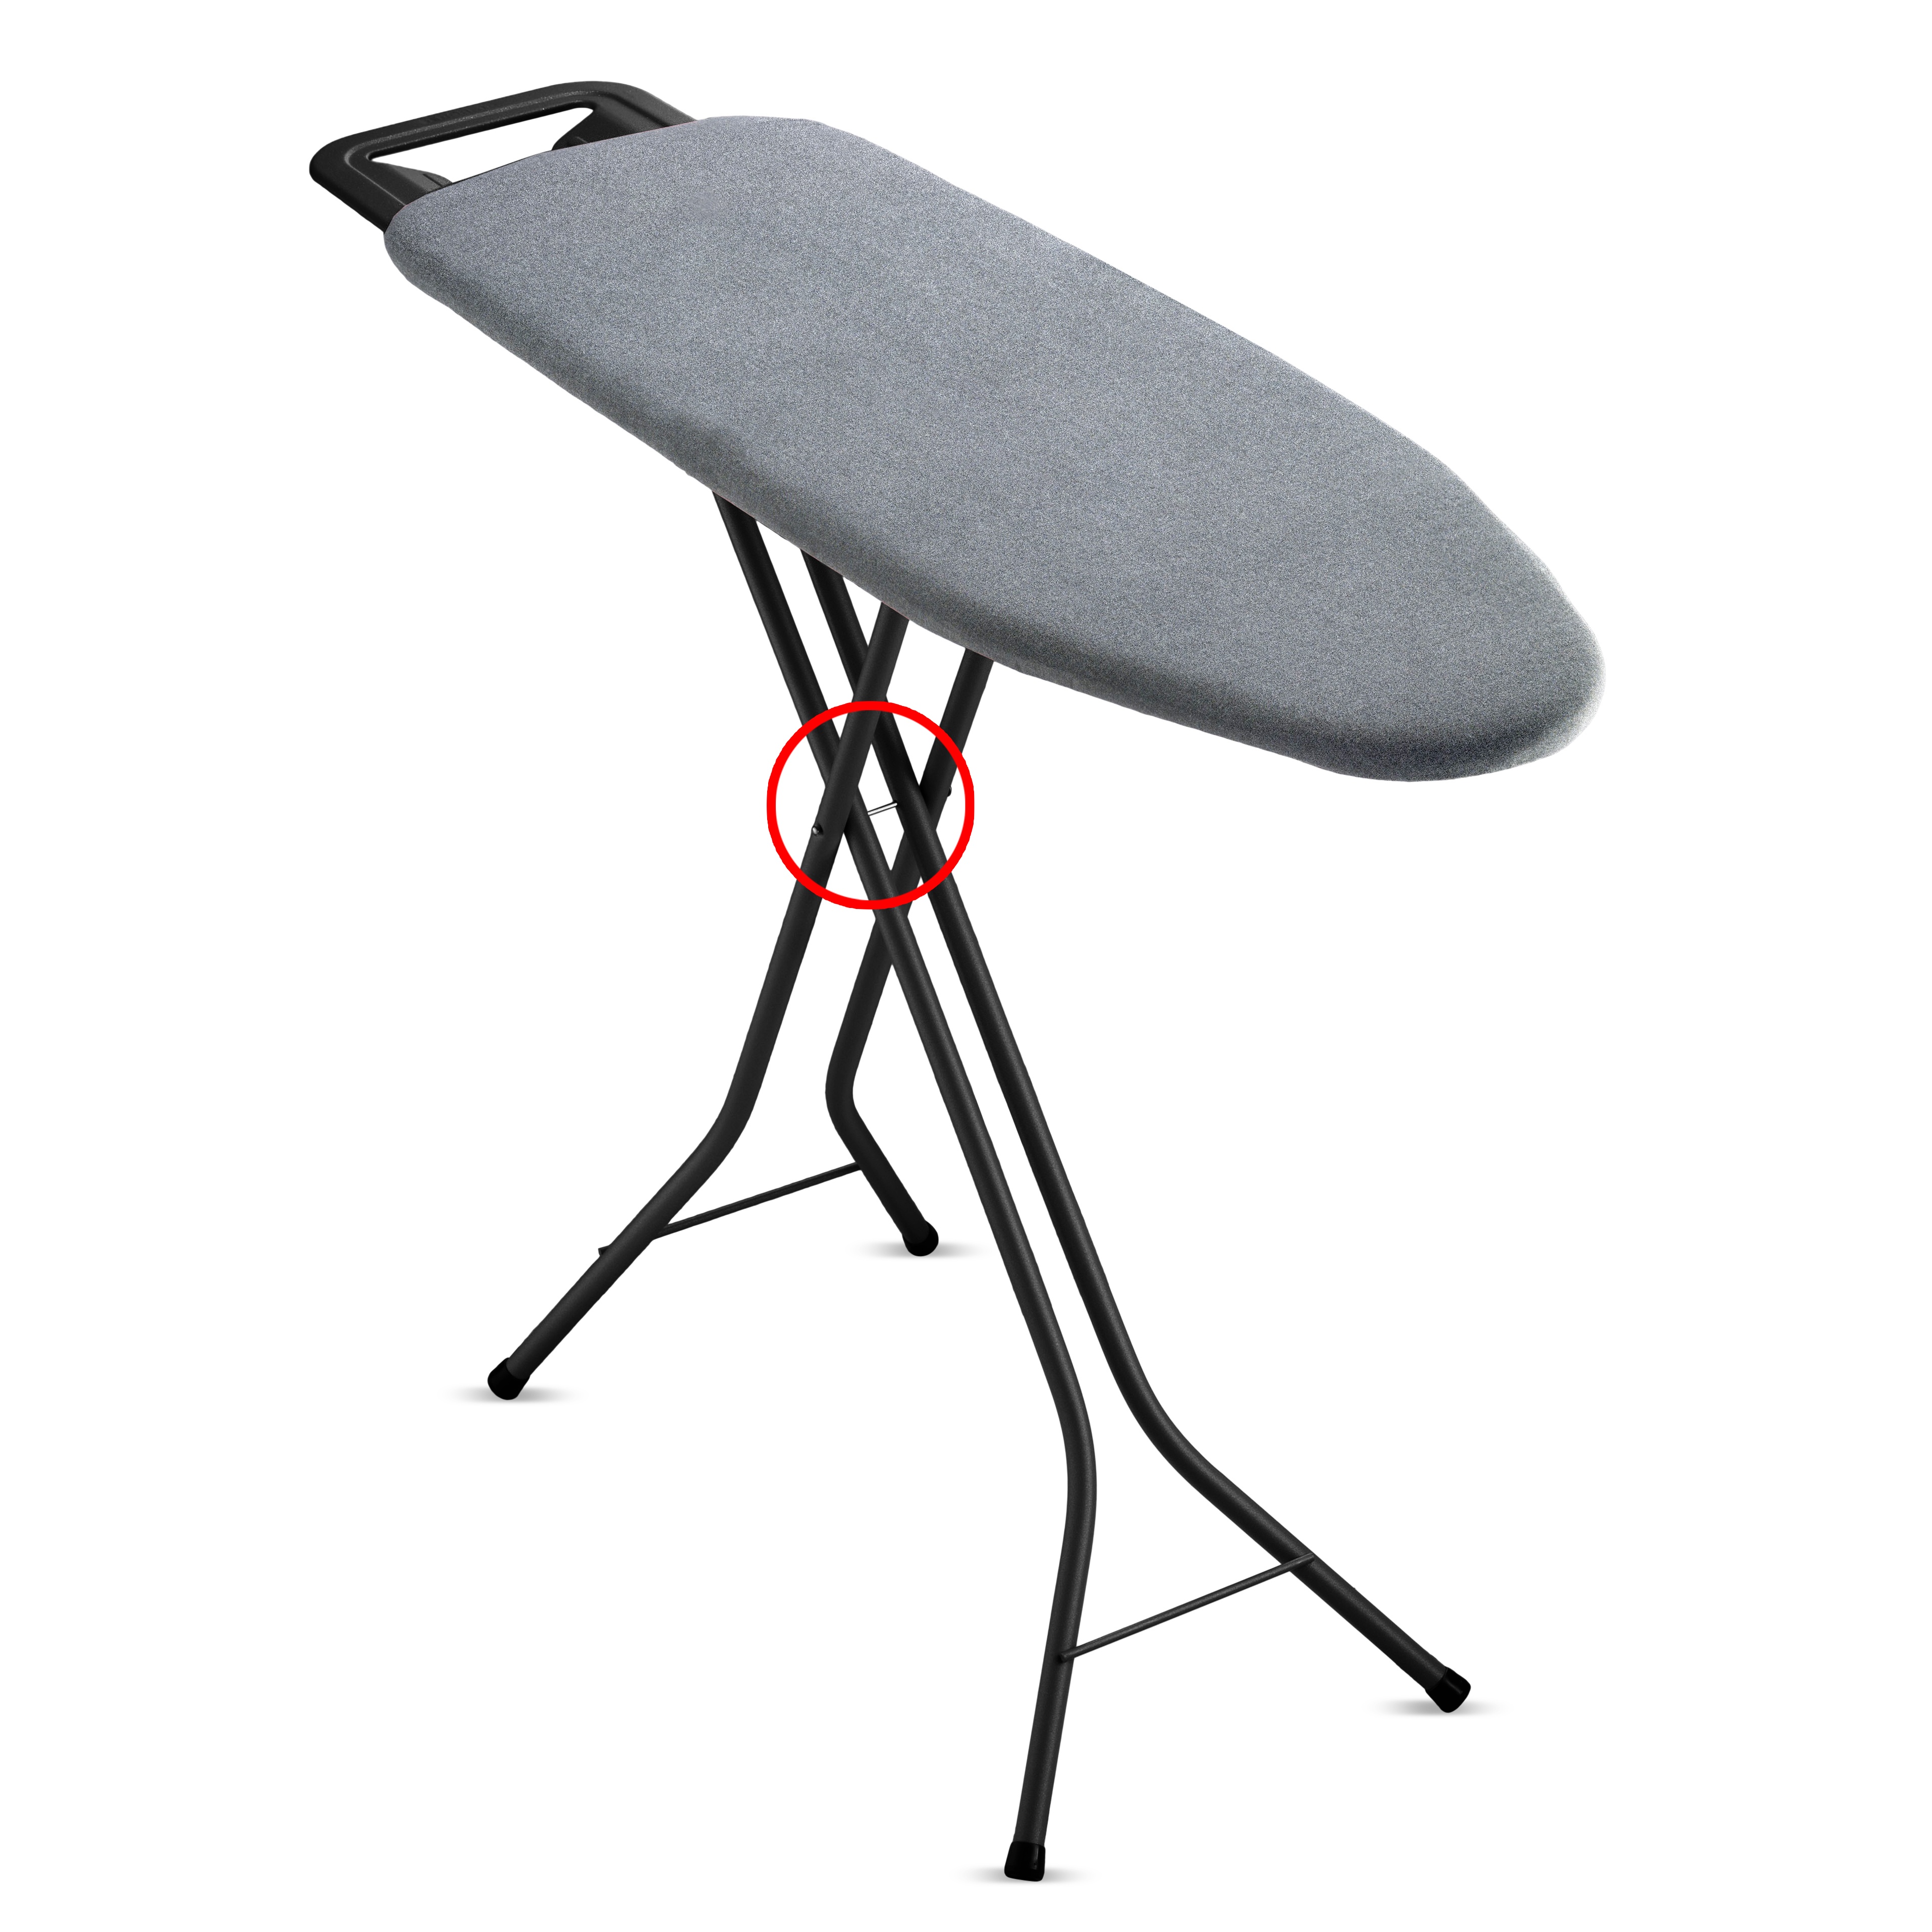
Bartnelli Rorets leg pin for ironing board
Bartnelli Rorets leg pin for ironing board fits models 2615 - 9738 - 4815
Brand: Bartnelli
Category: Home & Garden > Household Supplies > Laundry Supplies > Ironing Board Replacement Parts > Ironing Board Legs